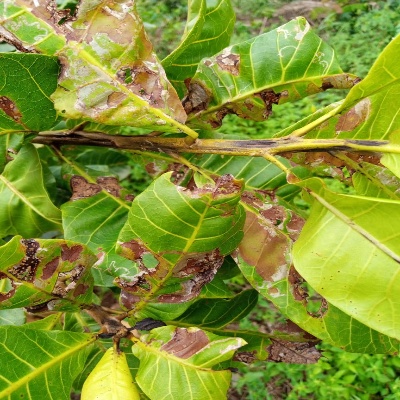
Crop: Cashew
Condition: leaf miner